Maserati Biturbo

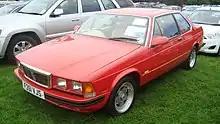
Maserati 228

In 1989, the Spyder received a facelift, known as Spyder i 1990 (or '90). The car received the full 1988 Gandini treatment, one year after the other models: rounded grille, fuller bumpers, aerodynamic wing mirrors and 15" wheels on five-lug hubs. As on the rest of the Biturbos, the export engine had the increased displacement of 2.8-litres. A four-speed automatic transmission was available on request. As for the saloons, all engines benefitted from water-cooled turbochargers and intercoolers, increasing reliability considerably over the earlier models.